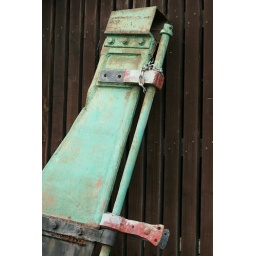
A rusty canal boat rudder, seen beside the Leeds and Liverpool Canal.